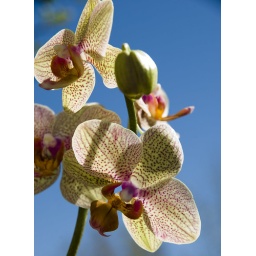
Orchids against the blue sky